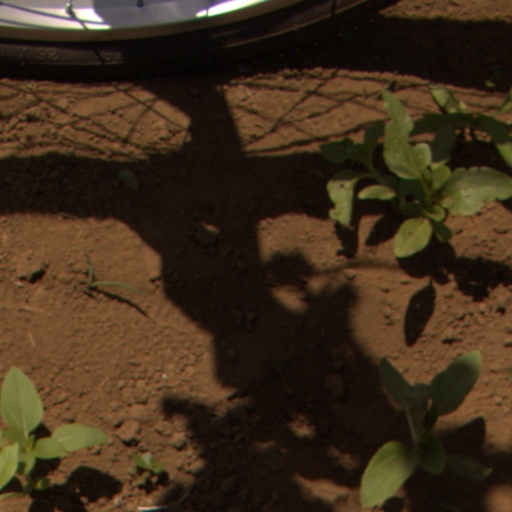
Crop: Jerusalem artichoke